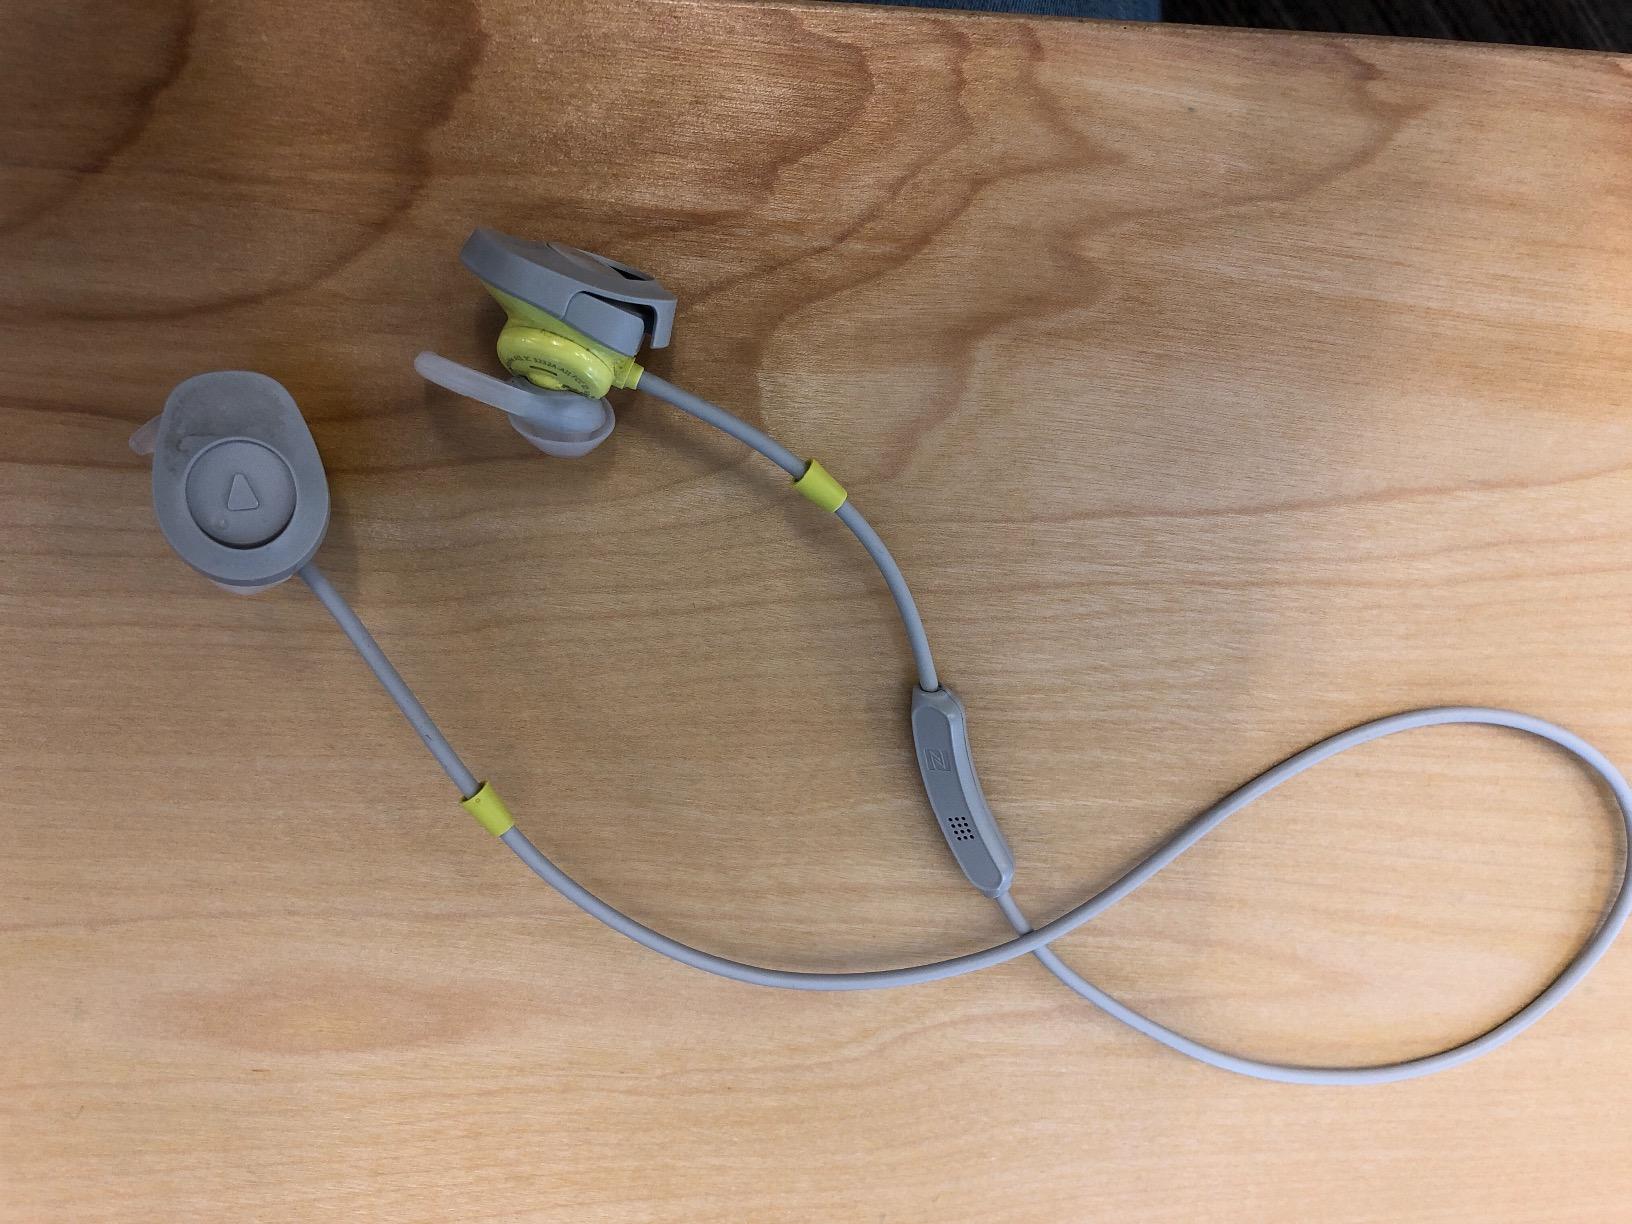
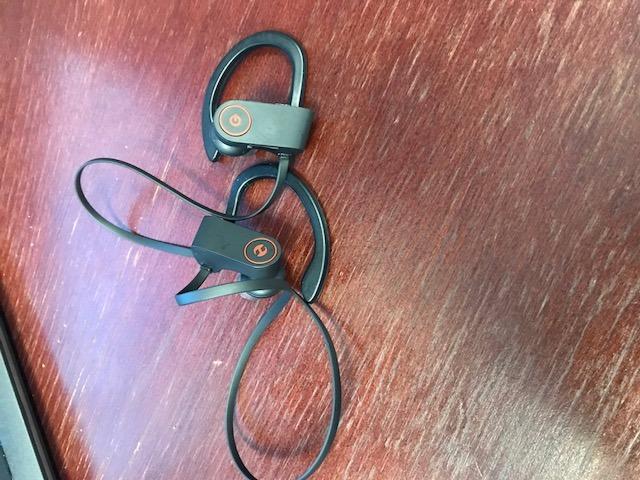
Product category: headphones
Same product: no